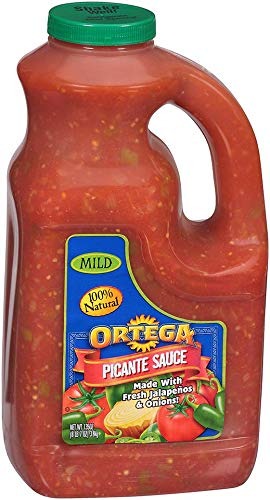
Item Name: Salsa Picante 4 Case 1 Gallon
Product Description: Salsa Picante 4 Case 1 Gallon READY TO EAT
Value: 128.0
Unit: Fl Oz

Price: 108.76